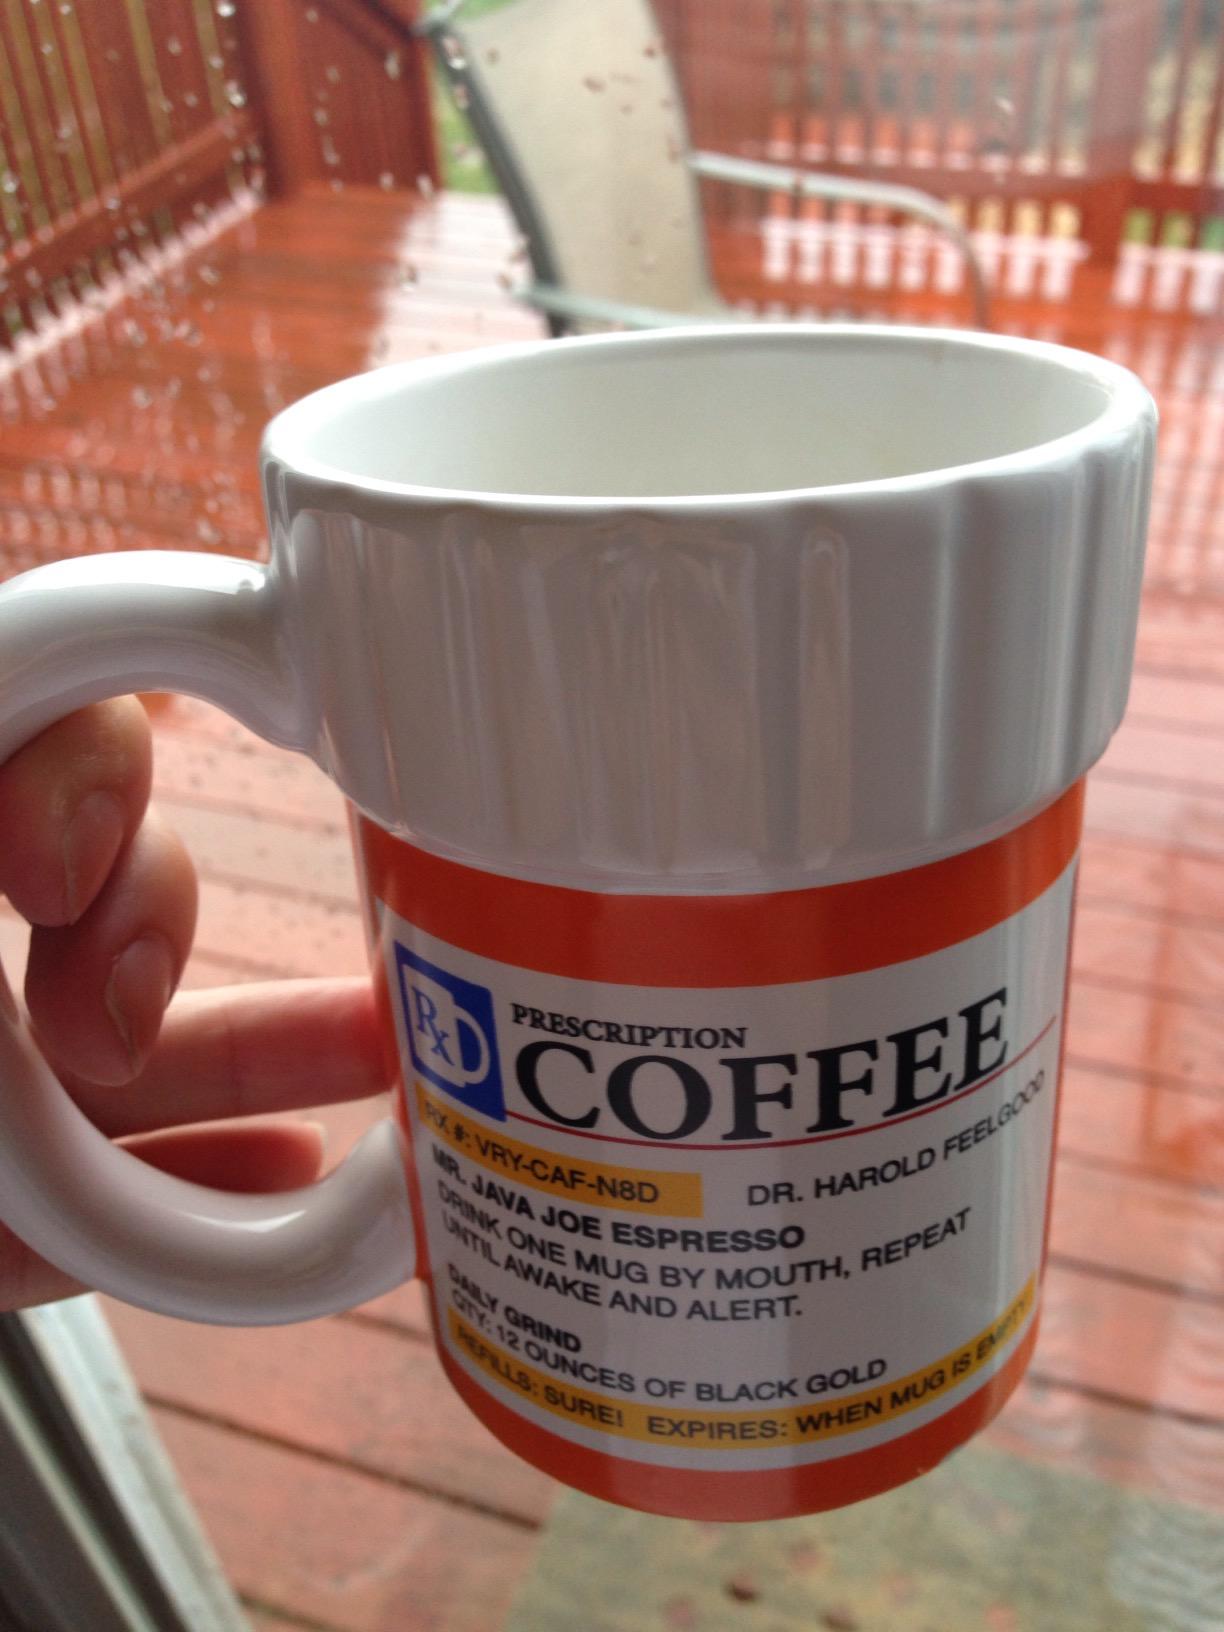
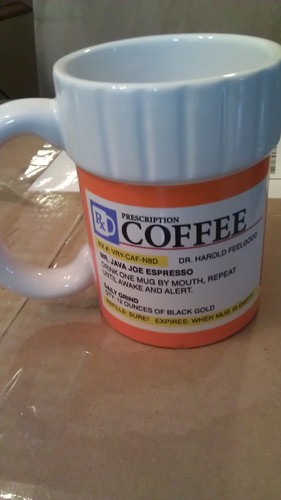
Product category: items_mug
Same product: yes